Jahannam

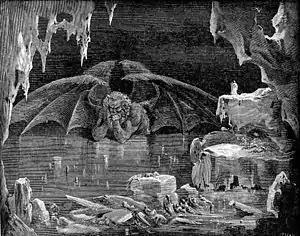
Satan is trapped in the frozen central zone in the Ninth Circle of Hell, "Inferno", Canto 34.

Just as Hell is often depicted as the seat of the devil in Christian culture (though not in the bible itself), so too some Islamic scholars describe it that way.